Tin Machine (album)

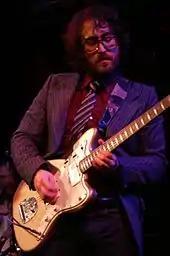
A visit by John Lennon's son Sean in the Bahamas inspired the band to cover his father's 1970 track "Working Class Hero" for "Tin Machine".

Recording for the new project began at Mountain Studios in Montreux, Switzerland in August 1988. Bowie and Gabrels spent a week there, writing songs such as "Baby Can Dance", "Pretty Thing" and "Shopping for Girls", before the Sales brothers arrived. Palmer recalled that once they arrived, "all hell broke loose". The brothers had abrasive personalities and, according to biographer Chris O'Leary, "made it clear they wouldn't be sidemen". Gabrels recalled that the first week of their arrival was the equivalent of "freshman hazing": "all they wanted to do was push me because David was placing a certain amount of trust in me, and I had never done a record that had been released internationally. [Their] attitude was like, 'Well, we all know who we are. Who's this guy?'" Gabrels and Palmer expressed doubts about the project initially. Palmer at first intended to make "the greatest-sounding Bowie album ever" and was disappointed at the different direction taken. Meanwhile, Gabrels despised being in a band, calling them "nightmares", further believing bands didn't work as democratic units. Gabrels got fed up with the Sales' attitudes after the first week, choosing to do things his way without their input. Bowie similarly recalled a "strange period of feeling each other out" during the first week.